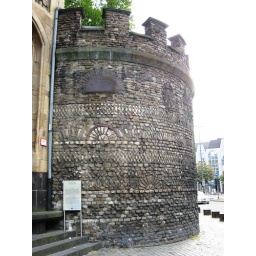
Perhaps the best-preserved remnant of Roman times in Cologne is this tower that marked one of the corners of the old wall